Airbus A330 MRTT

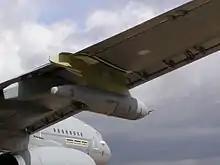
Starboard refuelling pod on a Royal Air Force (RAF) Voyager

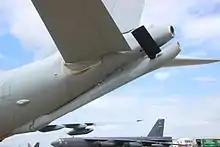
Centre refuelling boom under the tail of a RAAF KC-30A

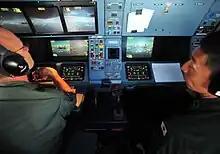
RAAF KC-30A refuelling control station. Refuelling systems are controlled by an operator in the cockpit, who can view the refuelling on 2D and 3D screens.

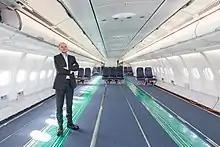
The A330 MRTT cabin can be reconfigured to carry passengers.

The Airbus A330 MRTT is a military derivative of the A330-200 airliner. It is designed as a dual-role air-to-air refuelling and transport aircraft. For air-to-air refuelling missions, the A330 MRTT can be equipped with a combination of any of the following systems: